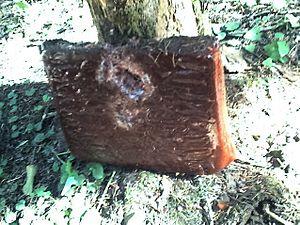
Le pykrete est un matériau composé d'environ 86 % de glace et 14 % de pâte de bois. Il possède de nombreuses qualités, comme sa résistance et sa faible conductivité thermique.
Le projet Habakkuk ou Habbakuk est un projet britannique pendant la Seconde Guerre mondiale de construction d'un porte-avions géant en pykrete, un mélange de pâte de bois et de glace. Ce navire devait être utilisé durant la bataille de l'Atlantique, pour lutter contre les U-boote allemands au milieu de l'océan Atlantique, zone alors la plus menaçante pour les convois maritimes alliés car hors de portée des avions basés à terre. Resté au stade d'étude, le projet fut abandonné en décembre 1943.